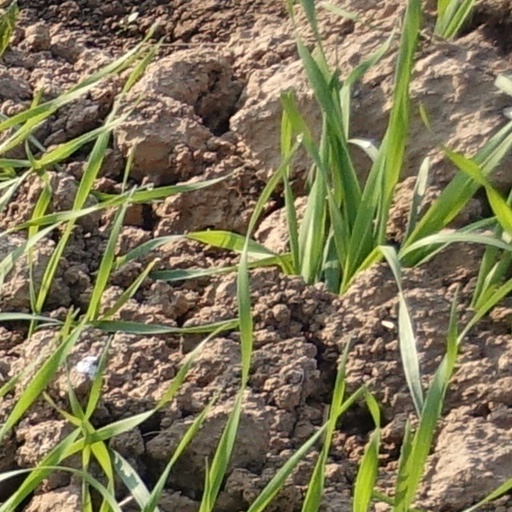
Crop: wheat